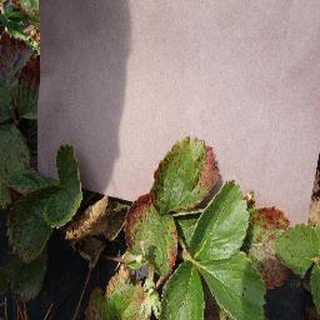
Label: strawberry_leaf_scorch